Úhošť

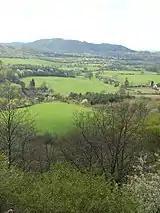
Úhošť from the east

Úhošť is located in the Doupov Mountains in the municipal territory of Kadaň, between the villages Brodce and Pokutice (parts of Kadaň). The hill is a mesa with an area of ; the plateau at the top has an area of . It has been protected as a national nature reserve since 1974. The national nature reserve has an area of and a negligible area of the reserve lies also in the territory of Klášterec nad Ohří.